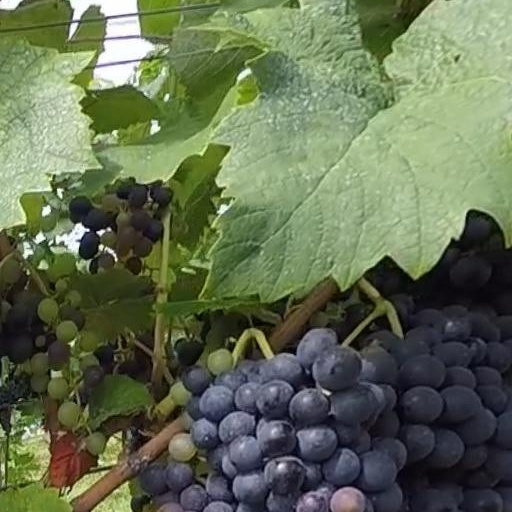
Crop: grape